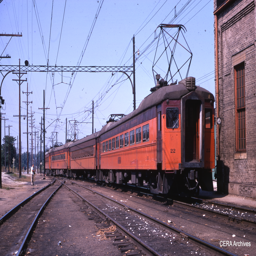
# heads up a-car train .